Ben Hogan

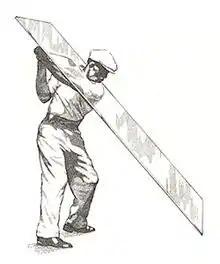
Hogan's imagined glass plane

"At impact the back of the left hand faces toward your target. The wrist bone is definitely raised. It points to the target and, at the moment the ball is contacted, it is out in front, nearer to the target than any part of the hand."